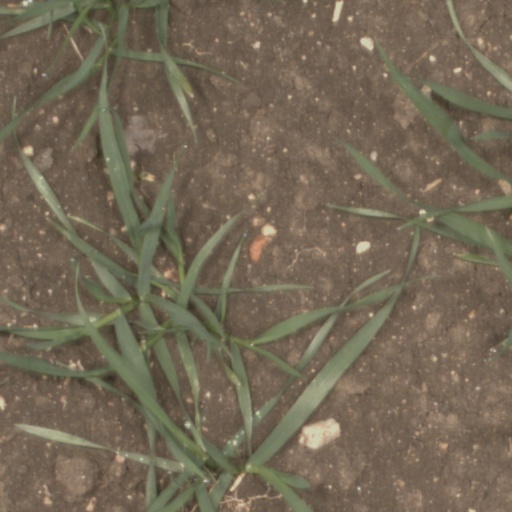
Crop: wheat